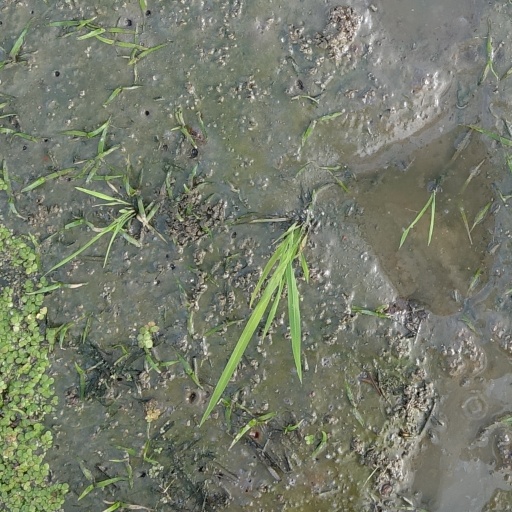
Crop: rice